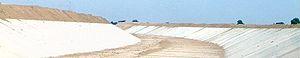
La Narmada ou Narbada est un fleuve qui coule d'est en ouest dans le centre de l'Inde. Elle fait partie des sept rivières sacrées de l'Inde.